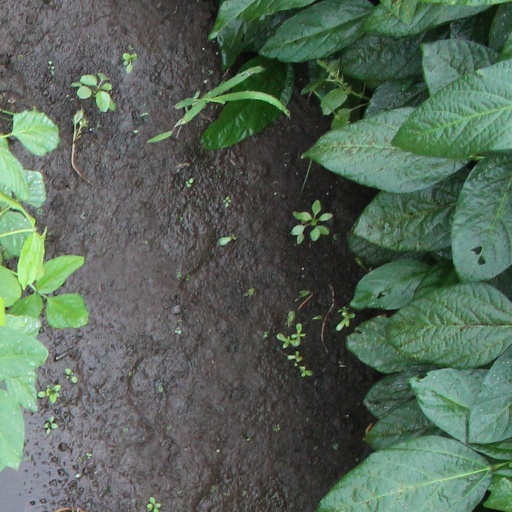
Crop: soybean